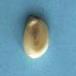
Maize quality: Good